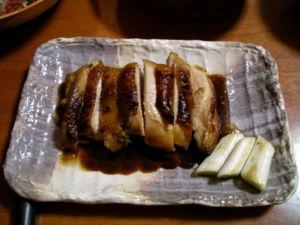
Dans la cuisine japonaise, un mets teriyaki est une viande, un substitut, un poisson ou des crustacés grillés ou rôtis dans une sauce soja sucrée au mirin. Le résultat est une viande ou un poisson laqué.
La Foire brayonne est un festival culturel qui a lieu chaque été, à Edmundston, au Nouveau-Brunswick depuis 1979. La Foire brayonne met en valeur la culture brayonne et est considérée comme un des grands festivals francophone au Canada atlantique. La 41e édition de la Foire Brayonne a eu lieu du 2 au 5 août 2019.